West Burra

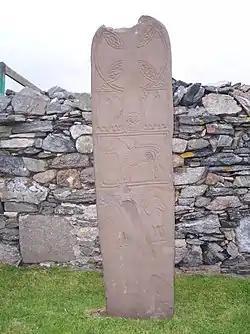
Replica of the Papil Stone dating from 2000. The original (from 700 AD) is in the National Museum of Scotland.

A survey by Gordon Parry in 1977 reported that there were three prehistoric sites per square kilometre on West Burra. Roundhouses were first constructed in the area between 700–500 BC.